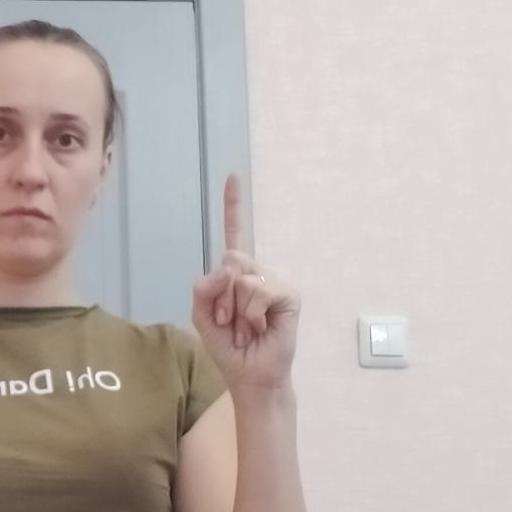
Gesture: one